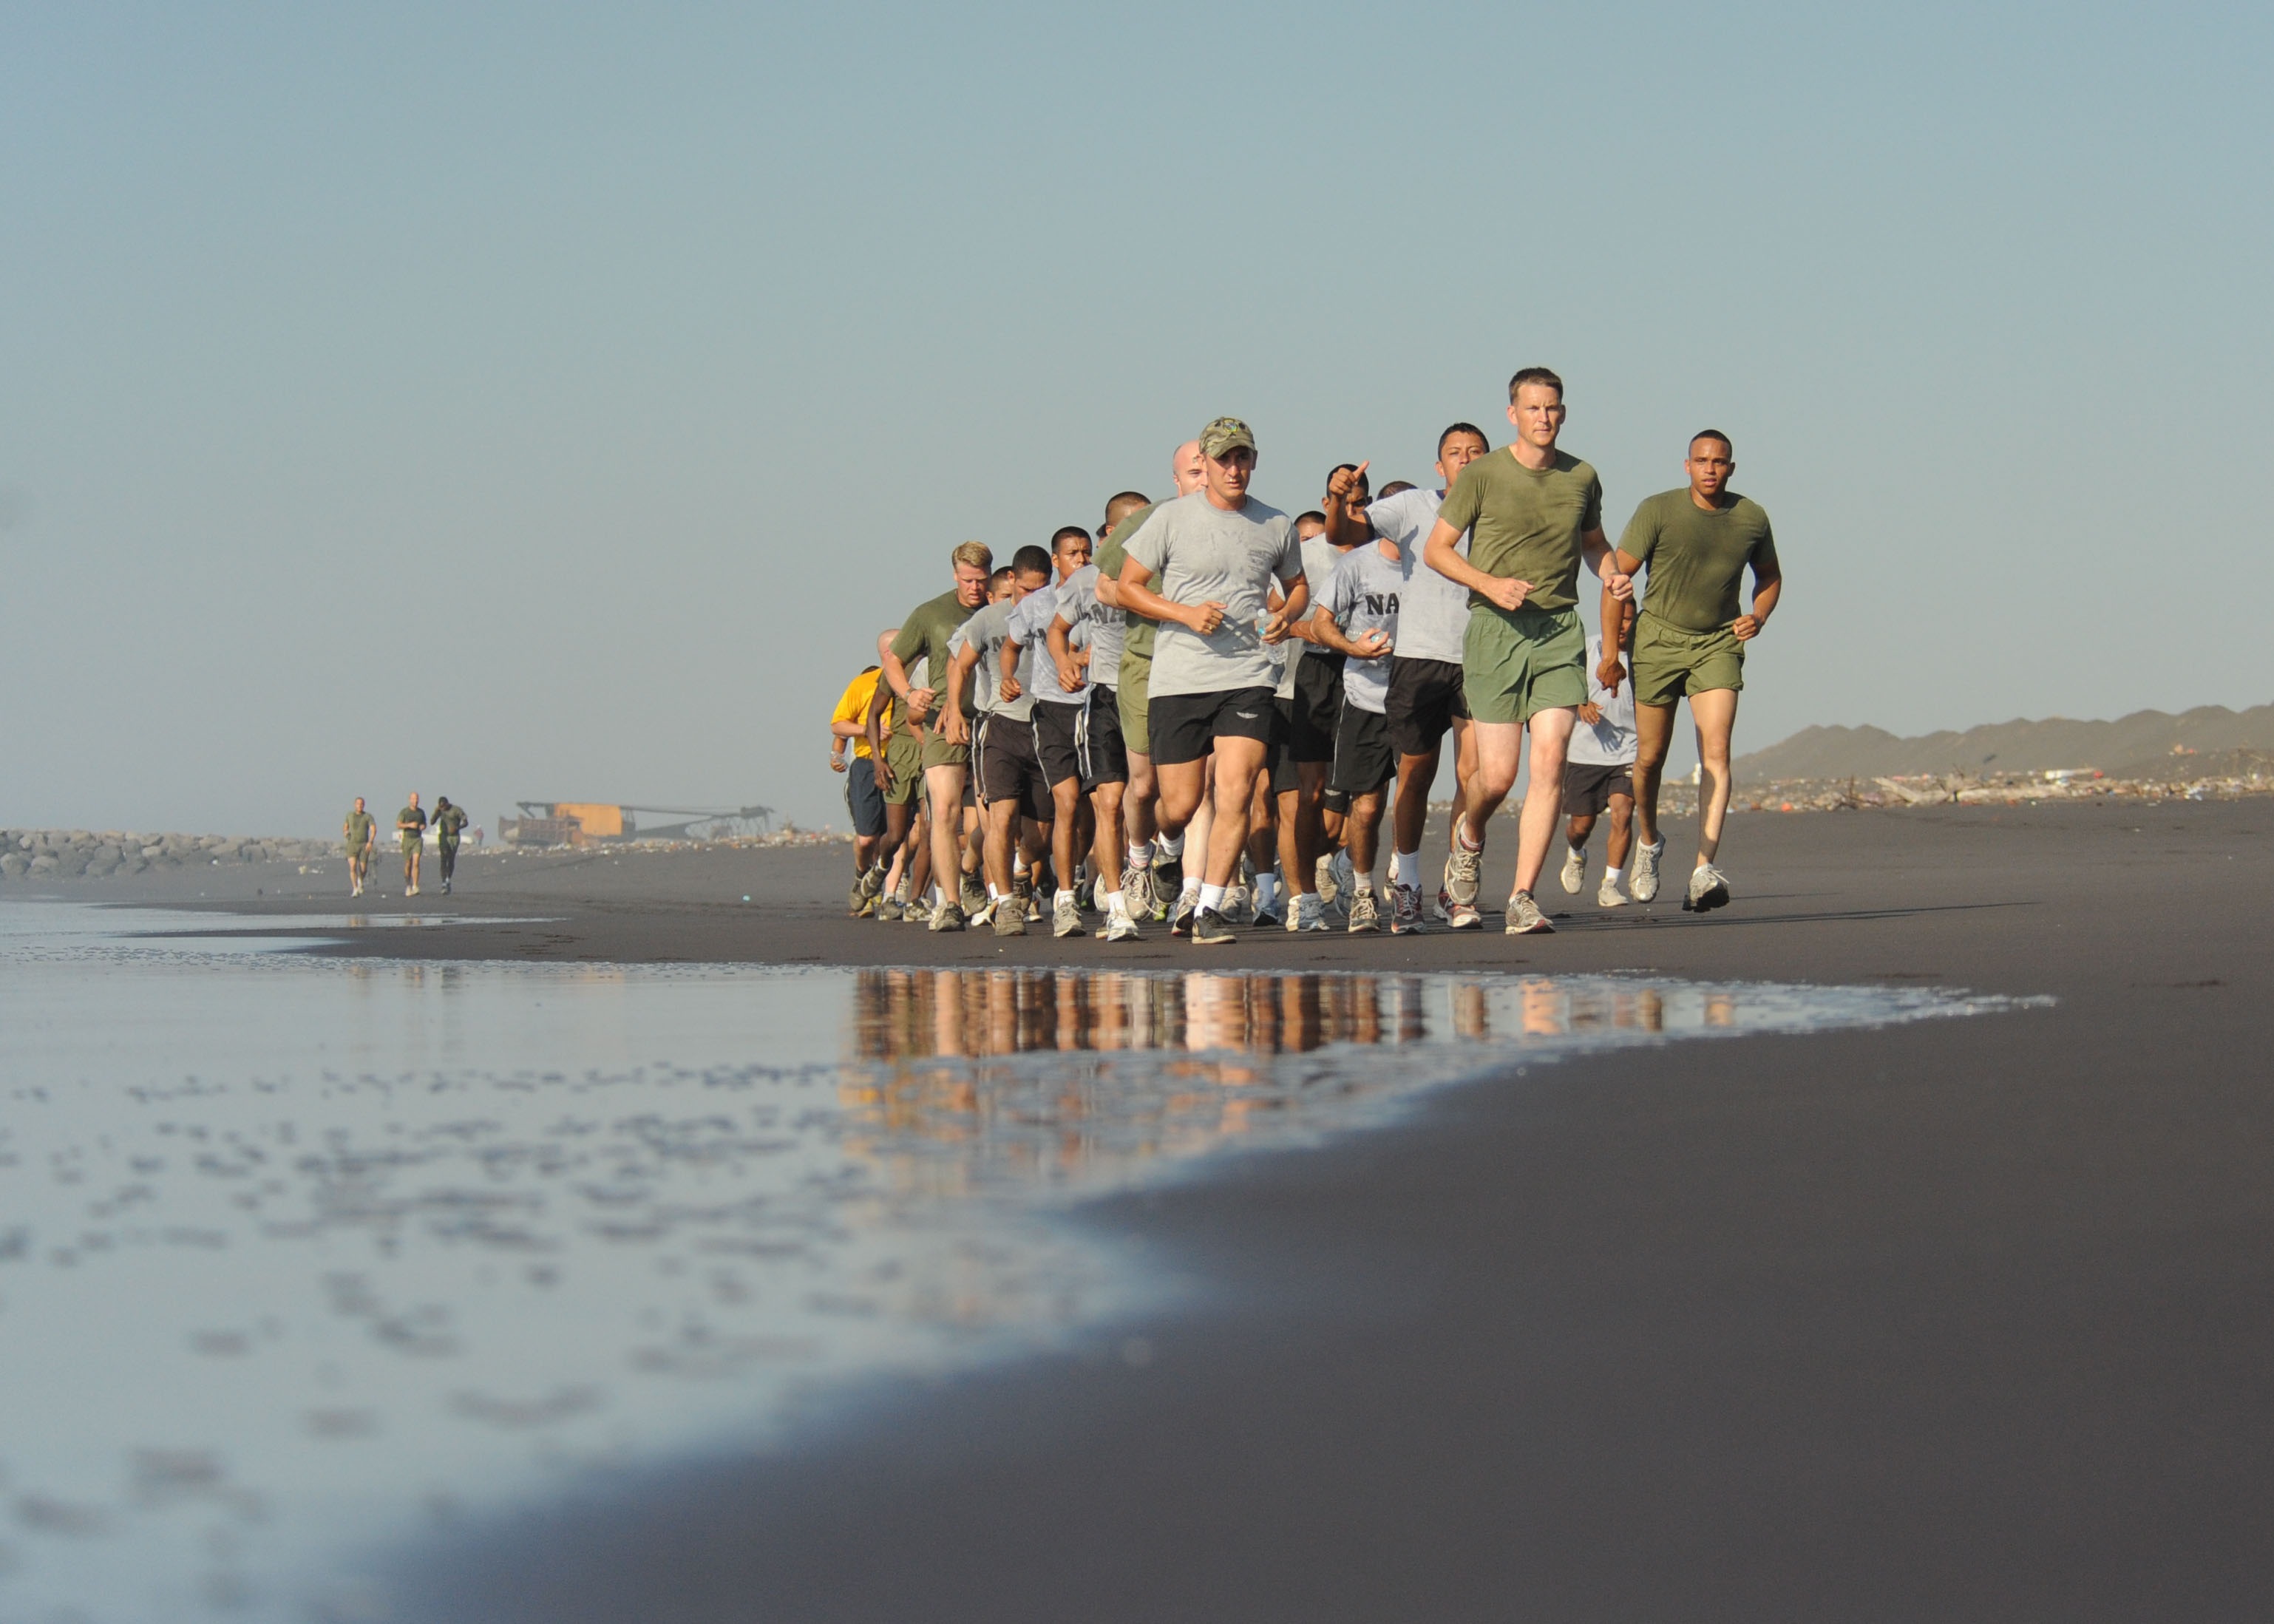
beach, sea, coast, water, outdoor, sand, group, people, running, formation, vehicle, athletic, training, jogging, fitness, sports, boating, active, adult, joggers, jog, unison